Agrobacterium

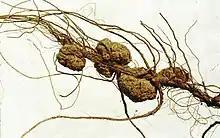
The large growths on these roots are galls induced by "Agrobacterium" sp.

"Agrobacterium tumefaciens" causes crown-gall disease in plants. The disease is characterised by a tumour-like growth or gall on the infected plant, often at the junction between the root and the shoot. Tumors are incited by the conjugative transfer of a DNA segment (T-DNA) from the bacterial tumour-inducing (Ti) plasmid. The closely related species, "Agrobacterium rhizogenes", induces root tumors, and carries the distinct Ri (root-inducing) plasmid. Although the taxonomy of "Agrobacterium" is currently under revision it can be generalised that 3 biovars exist within the genus, "Agrobacterium tumefaciens", "Agrobacterium rhizogenes", and "Agrobacterium vitis". Strains within "Agrobacterium tumefaciens" and "Agrobacterium rhizogenes" are known to be able to harbour either a Ti or Ri-plasmid, whilst strains of "Agrobacterium vitis", generally restricted to grapevines, can harbour a Ti-plasmid. Non-"Agrobacterium" strains have been isolated from environmental samples which harbour a Ri-plasmid whilst laboratory studies have shown that non-"Agrobacterium" strains can also harbour a Ti-plasmid. Some environmental strains of "Agrobacterium" possess neither a Ti nor Ri-plasmid. These strains are avirulent.